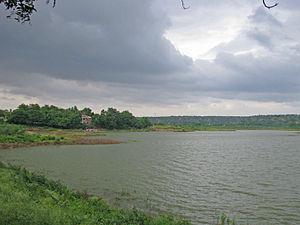
Le district de Faridabad est un district de l'état de l'Haryana en Inde.